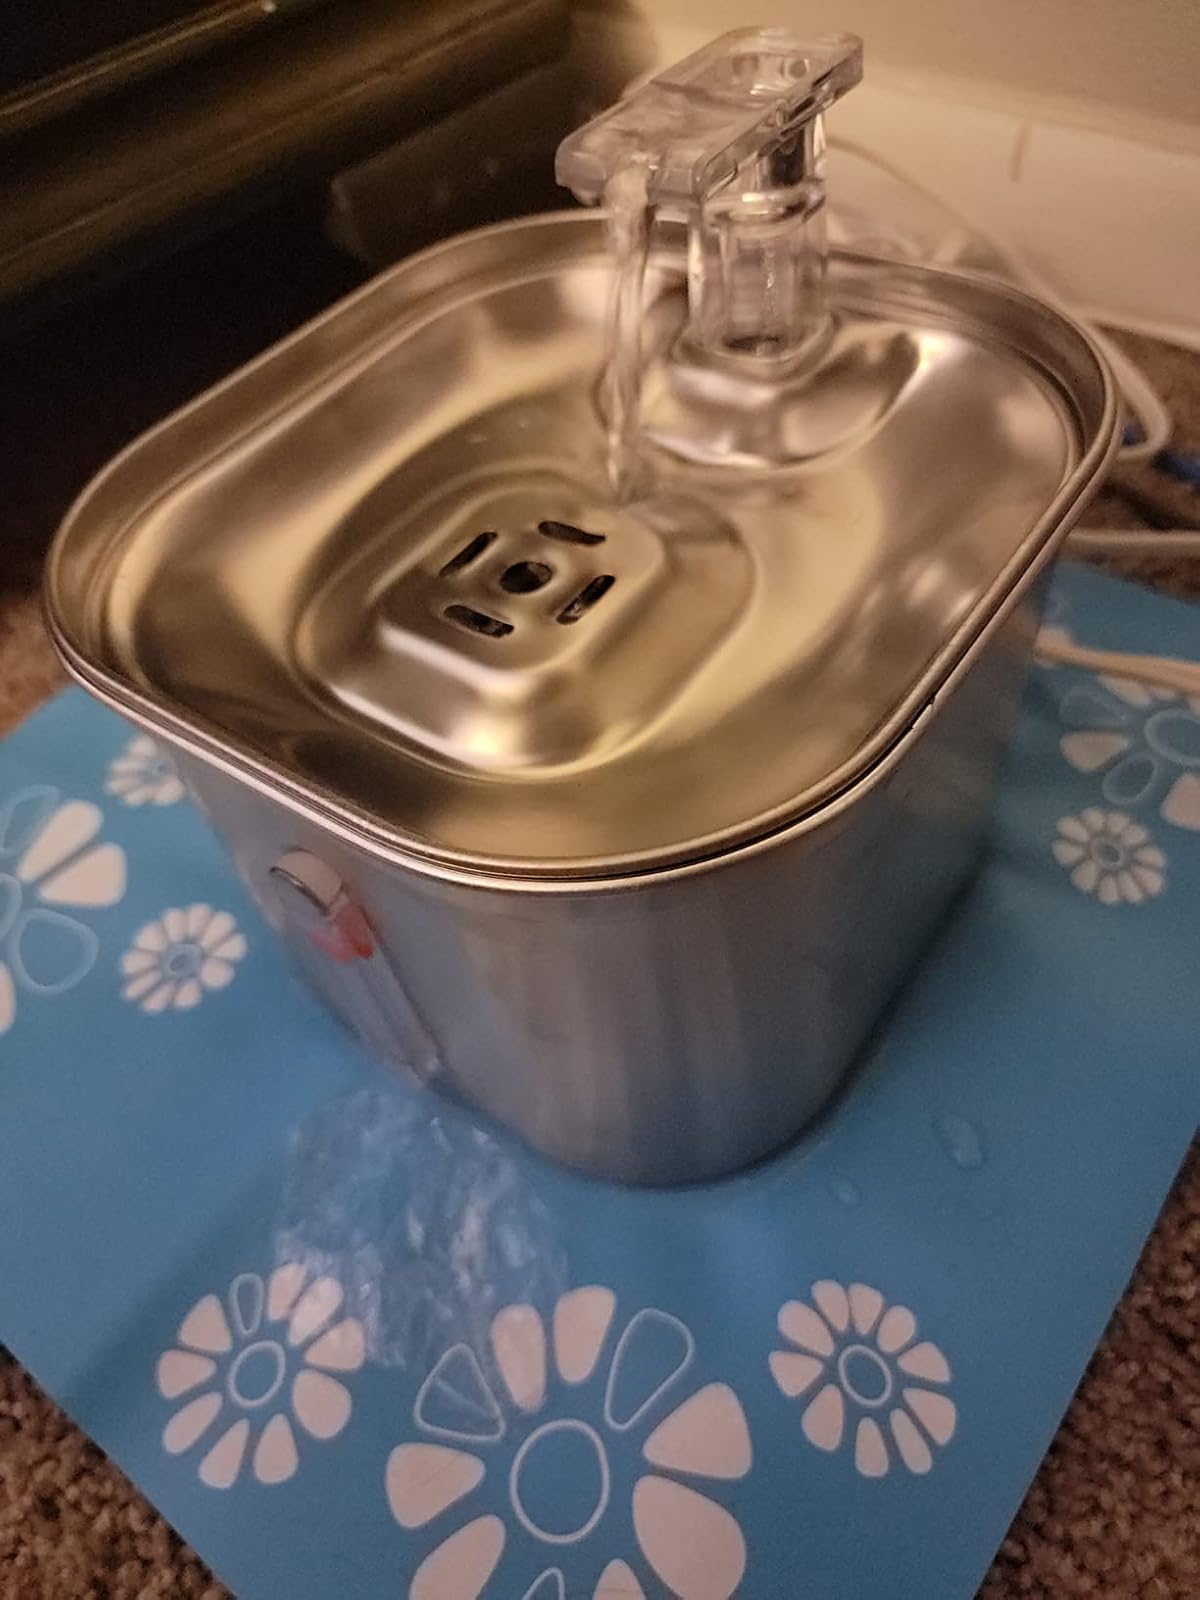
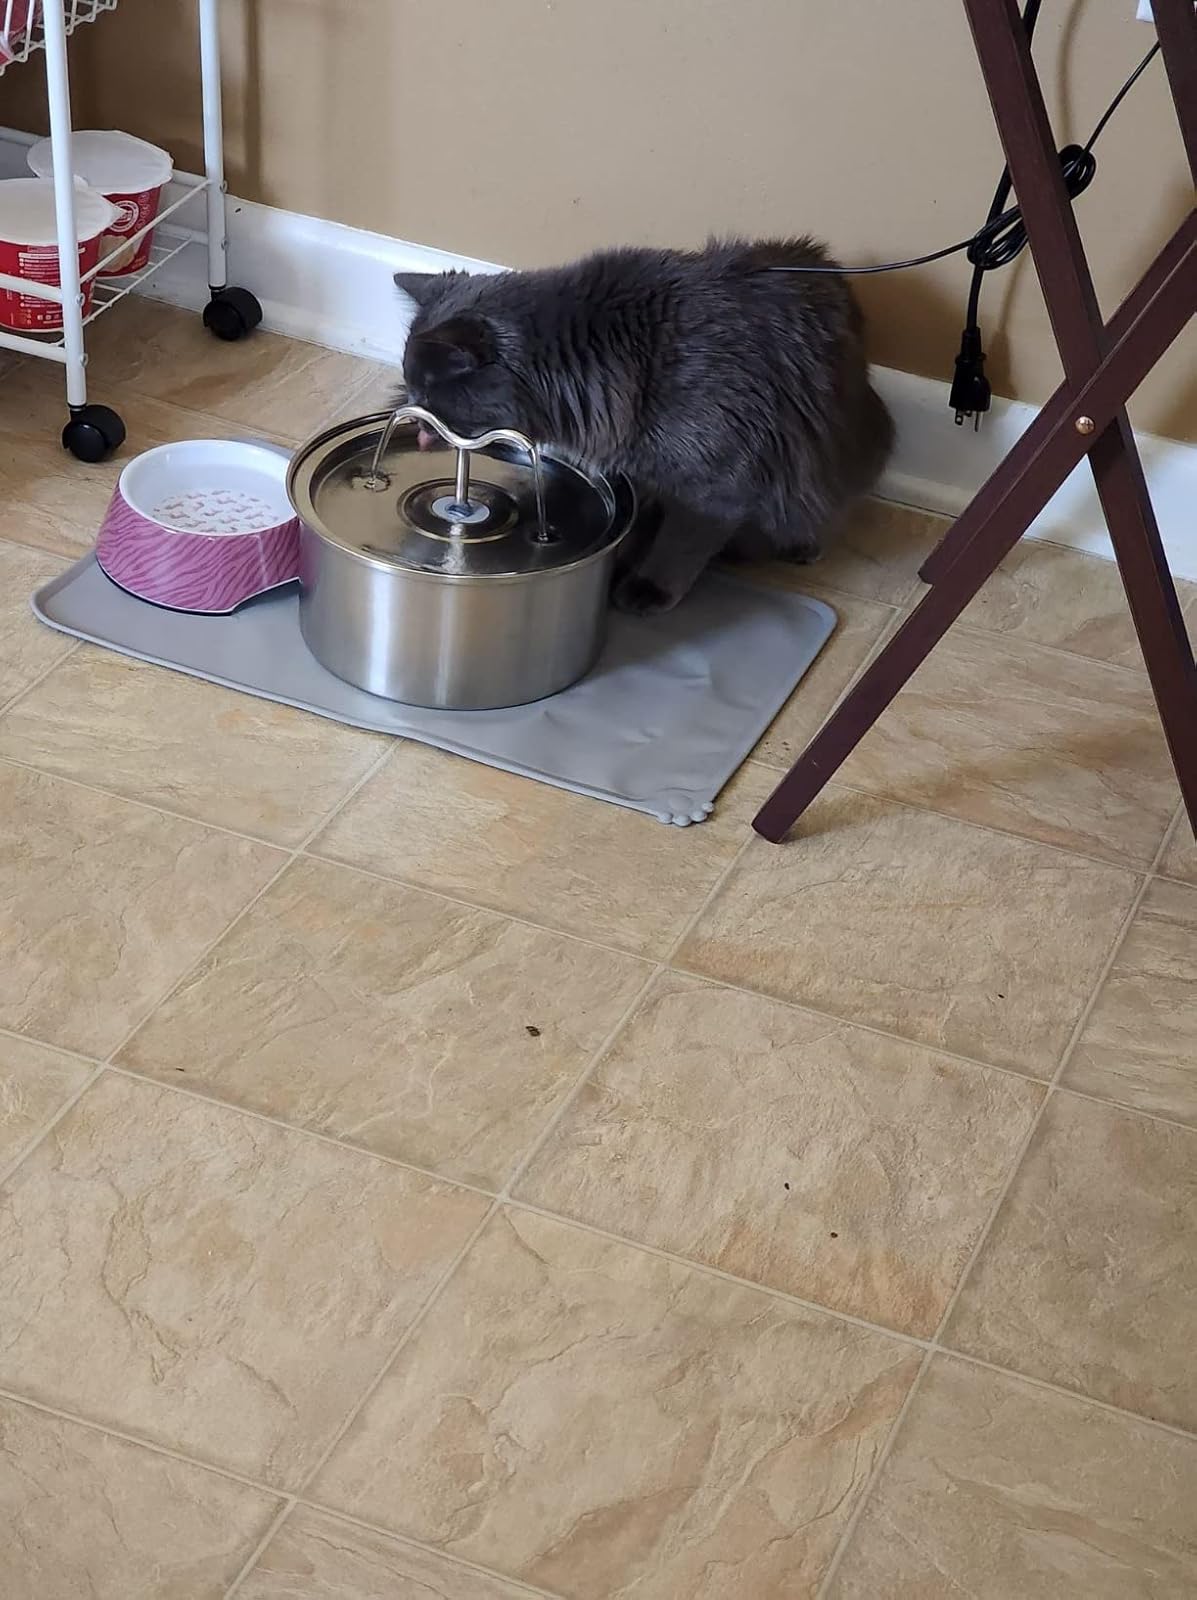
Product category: items_bowl
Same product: no